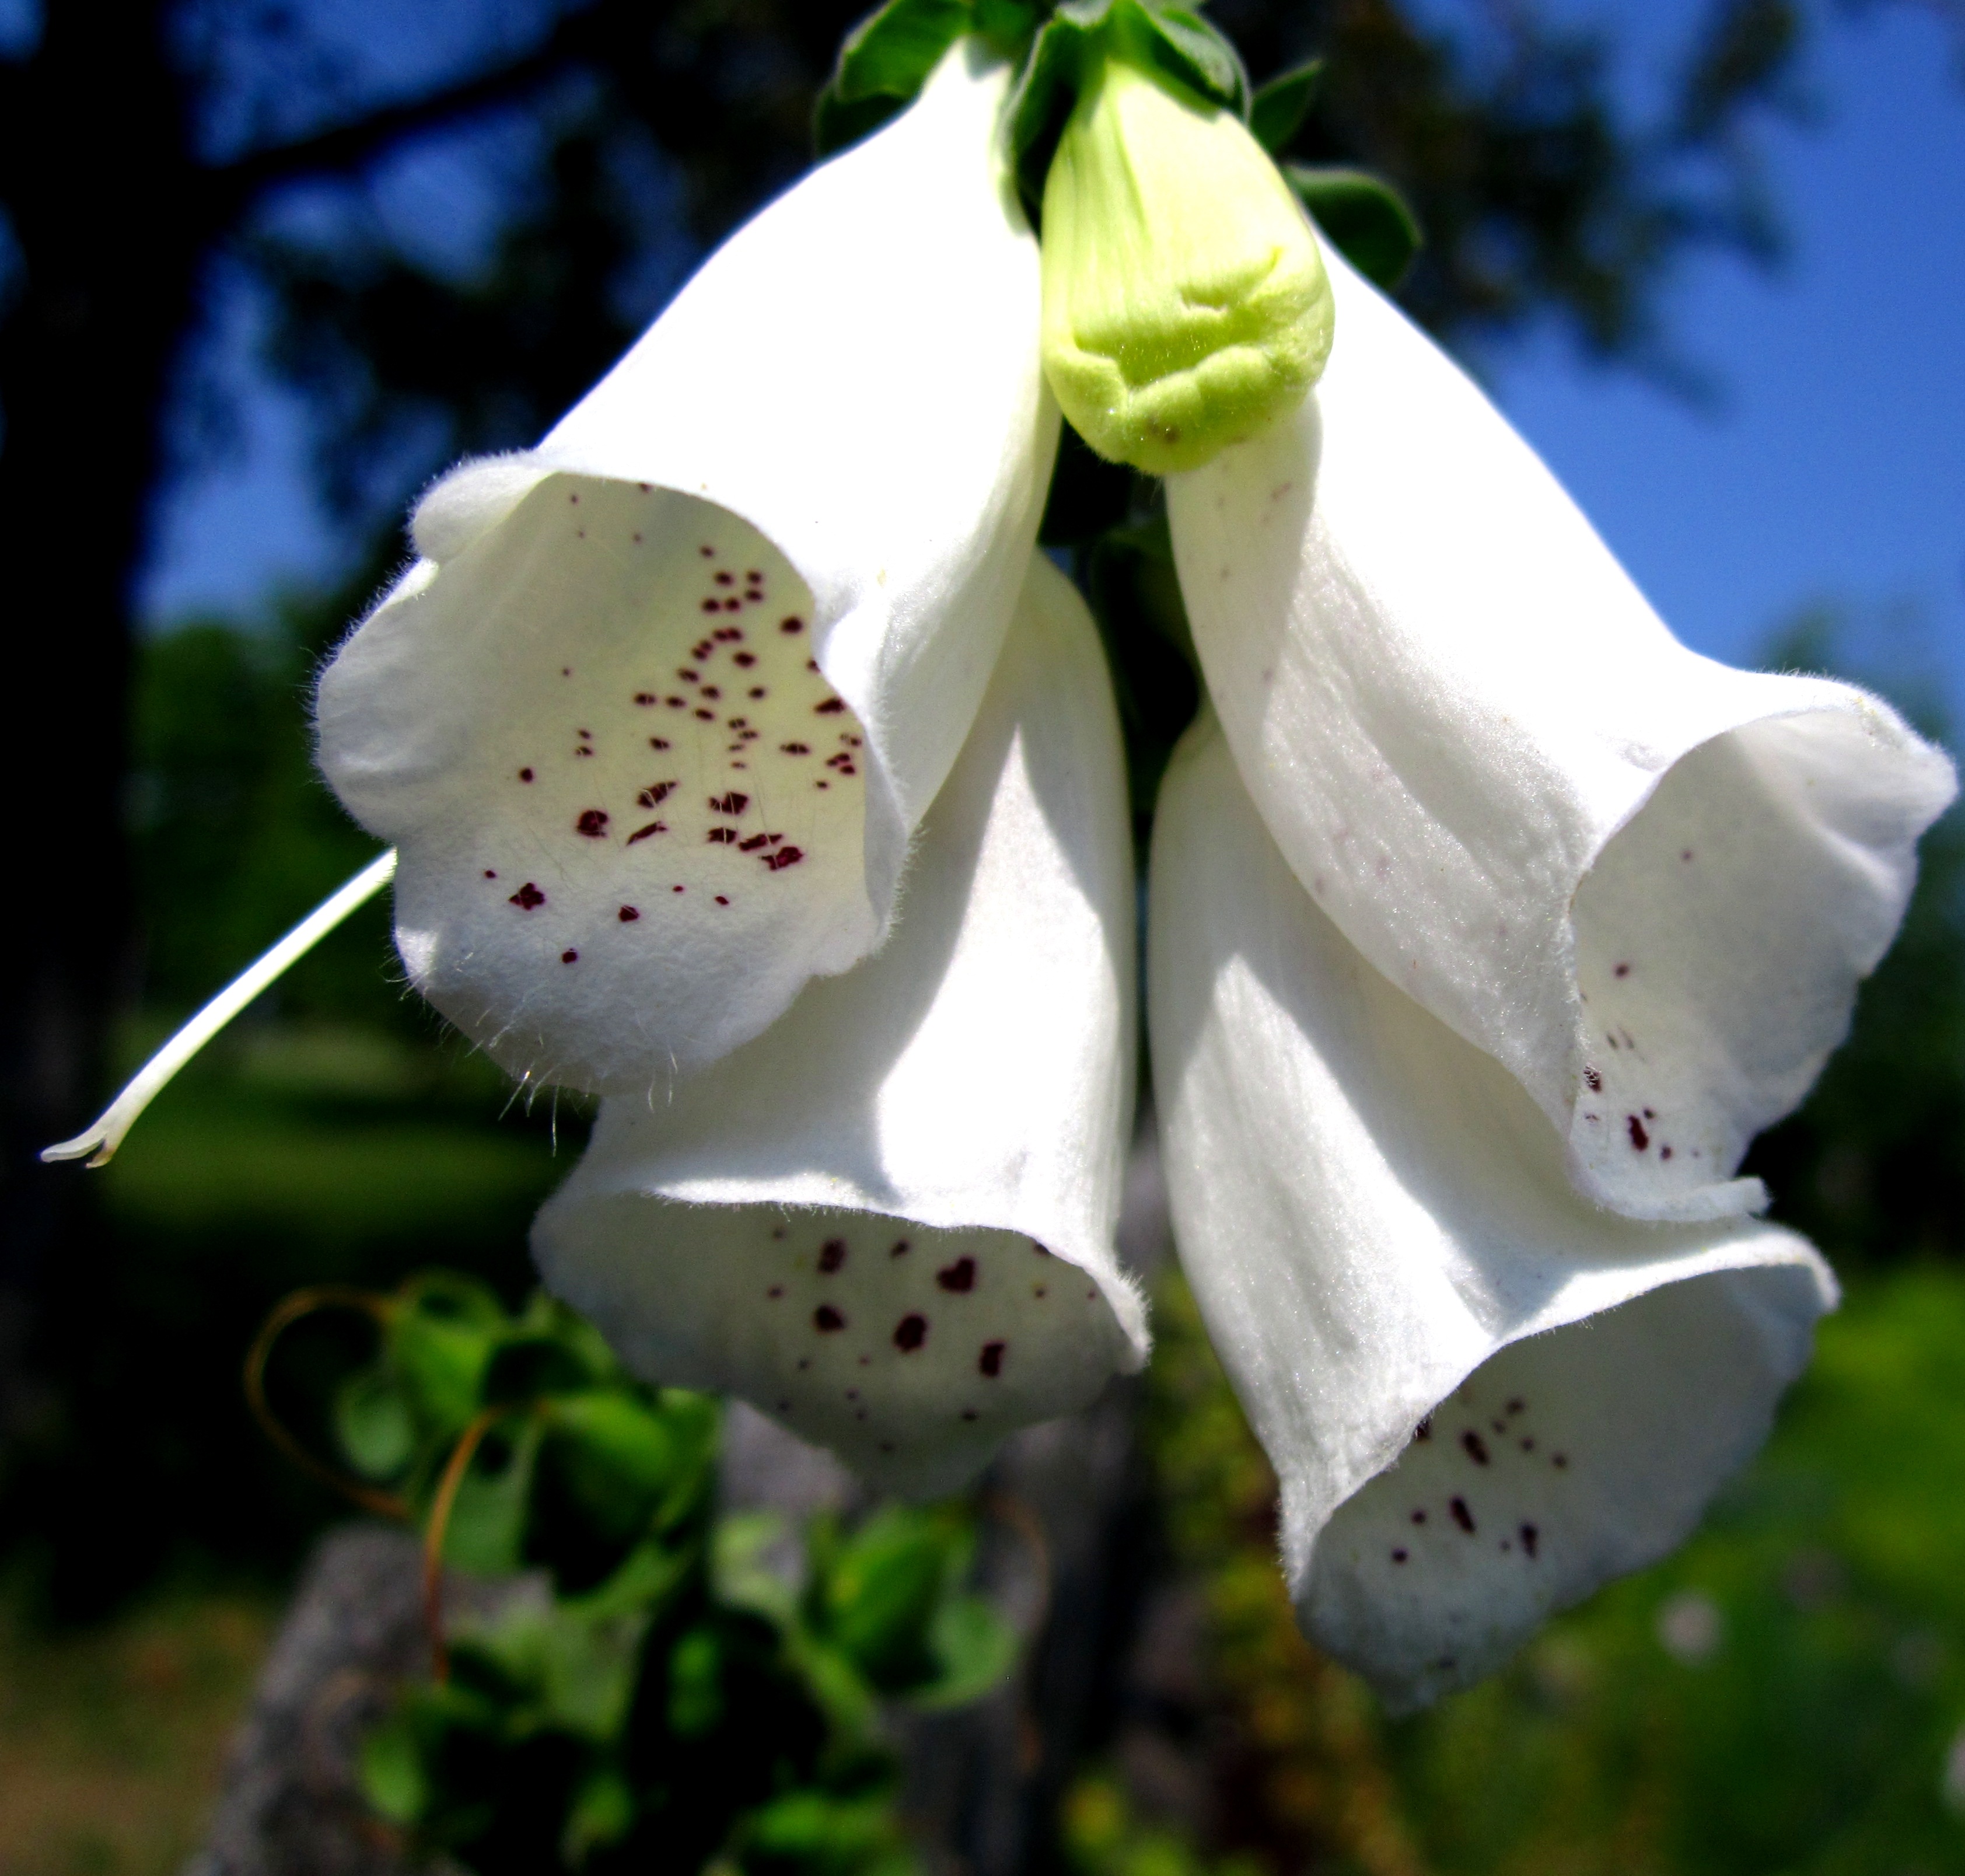
nature, blossom, plant, white, flower, petal, cup, botany, garden, flora, wildflower, shrub, flourishing, beauty, lily, blooms, digitalis, macro photography, flowering plant, plant stem, land plant